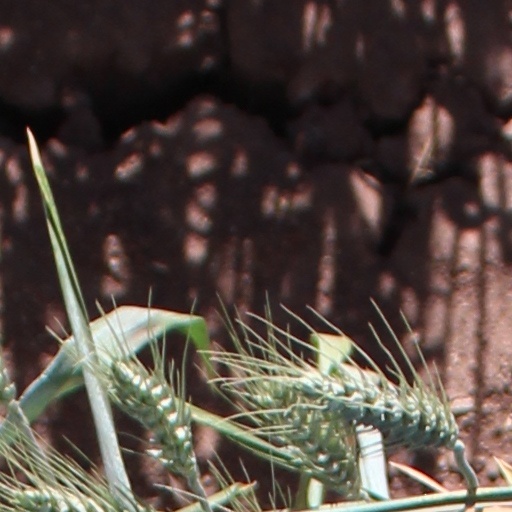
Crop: wheat